Orchid

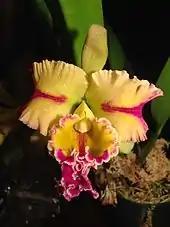
A × "Brassolaeliocattleya" ("BLC") Paradise Jewel 'Flame' hybrid orchid. Blooms of the "Cattleya" alliance are often used in ladies' corsages.

It has been hypothesised that the origin of the orchids goes back much longer than originally expected. An extinct species of stingless bee, "Proplebeia dominicana", was found trapped in Miocene amber from about 15–20 million years ago. The bee was carrying pollen of a previously unknown orchid taxon, "Meliorchis caribea", on its wings. This find is the first evidence of fossilised orchids to date and shows insects were active pollinators of orchids then. This extinct orchid, "M. caribea", has been placed within the extant tribe Cranichideae, subtribe Goodyerinae (subfamily Orchidoideae). An even older orchid species, "Succinanthera baltica", was described from the Eocene Baltic amber by Poinar & Rasmussen (2017).